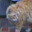
Label: cat